Washington State Route 20

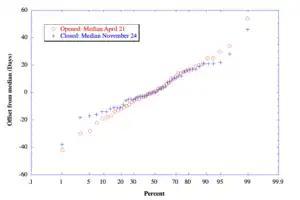
Q-Q plot for first opening/final closing dates

SR 20 begins at a wye junction with US 101 at the southwest end of Discovery Bay on the Olympic Peninsula, just north of the terminus of SR 104. The highway travels northerly through the rural Quimper Peninsula and follows the east shore of Discovery Bay before reaching a junction with SR 19 near Jefferson County International Airport. SR 20 turns north onto the highway and passes Fort Townsend State Park on the southern outskirts of Port Townsend near Glen Cove. Within Port Townsend, the highway travels east through suburban areas as Sims Way and towards the historic downtown as Water Street. To the southwest of Port Townsend's historic district, the route turns southeast into the city ferry terminal. SR 20 continues onto the Port Townsend–Coupeville ferry which travels northeast across the Admiralty Inlet to the Keystone terminal on Whidbey Island. The ferry, operated by Washington State Ferries, takes approximately 30 minutes between terminals and runs year-round.